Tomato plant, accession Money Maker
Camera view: bottom (45 deg); turntable rotation: 60 degrees
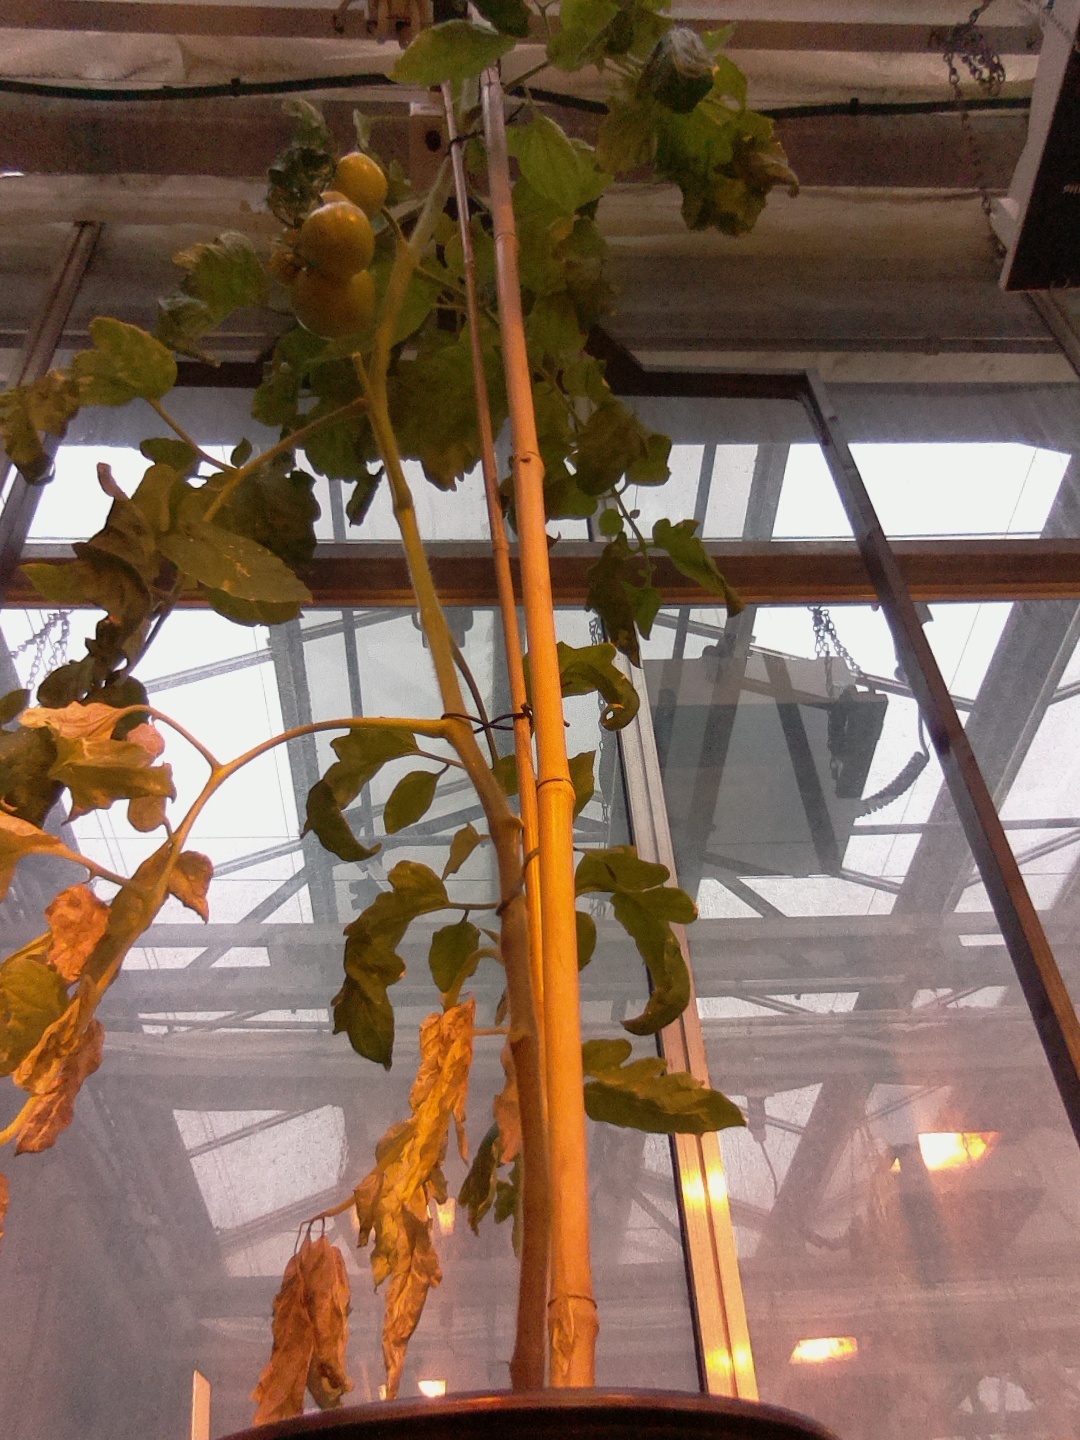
BBCH growth stage 77: 70%-80% of final fruit size